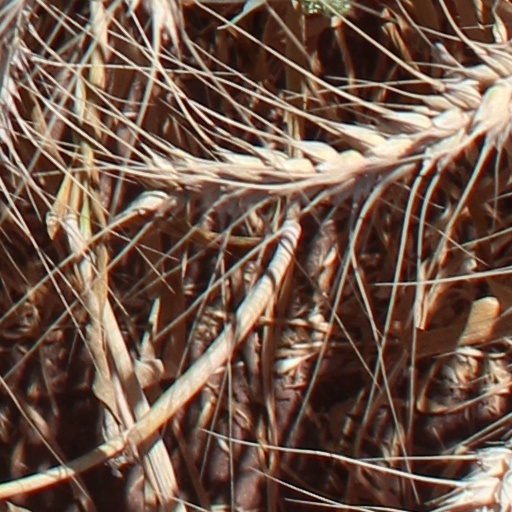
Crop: wheat